Vera Maslovskaya

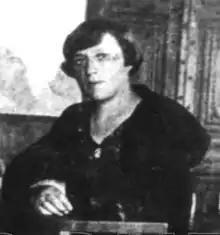
image taken during processing for her hearing on 14 May 1923

Vera Ignatyevna Maslovskaya (– 23 January 1981) was a Belarusian teacher, poet and nationalist, who worked for an independent Belarus in the interwar period. Founding some of the first schools that taught in the Belarusian language, her teaching career was interrupted with her arrest for her underground activities against the Polish government. When the Soviet Union took control of the area, during World War II, she returned to teaching, establishing schools which taught a Belarusian curriculum in several cities. At the end of the war, she fled to Poland to escape a resurgence in threats against former nationalist activists. She worked in a kindergarten for five years in Silesia and then returned to Supraśl, where she served as the head of the city library and later on the Białystok District Council. She was a socialist and is considered to be one of the founders of the Belarusian women's movement.